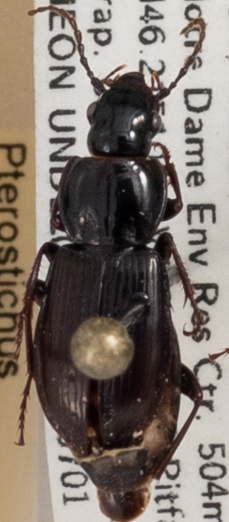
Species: Pterostichus pensylvanicus
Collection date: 2020-07-01
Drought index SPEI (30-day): -0.71
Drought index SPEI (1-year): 1.118
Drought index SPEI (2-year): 1.85